Electric fire engine

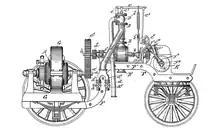
Whiting's electric fire engine

American inventor Schuyler Wheeler patented an electric fire engine system in the United States in 1885. He filed his invention in 1882 and the patent was issued in 1885. The system included electrical infrastructure, with electric motor driven water pumps, on a horse-drawn vehicle. The fire-engine vehicle was designed with the same general equipment as a regular steam fire engine of the time, but used electrically operated equipment instead of steam power. It was designed with an electrical regulator, and a switch for the main electric motor that drove the water pump, that pushed water through the fire-hoses used to put out the fire.